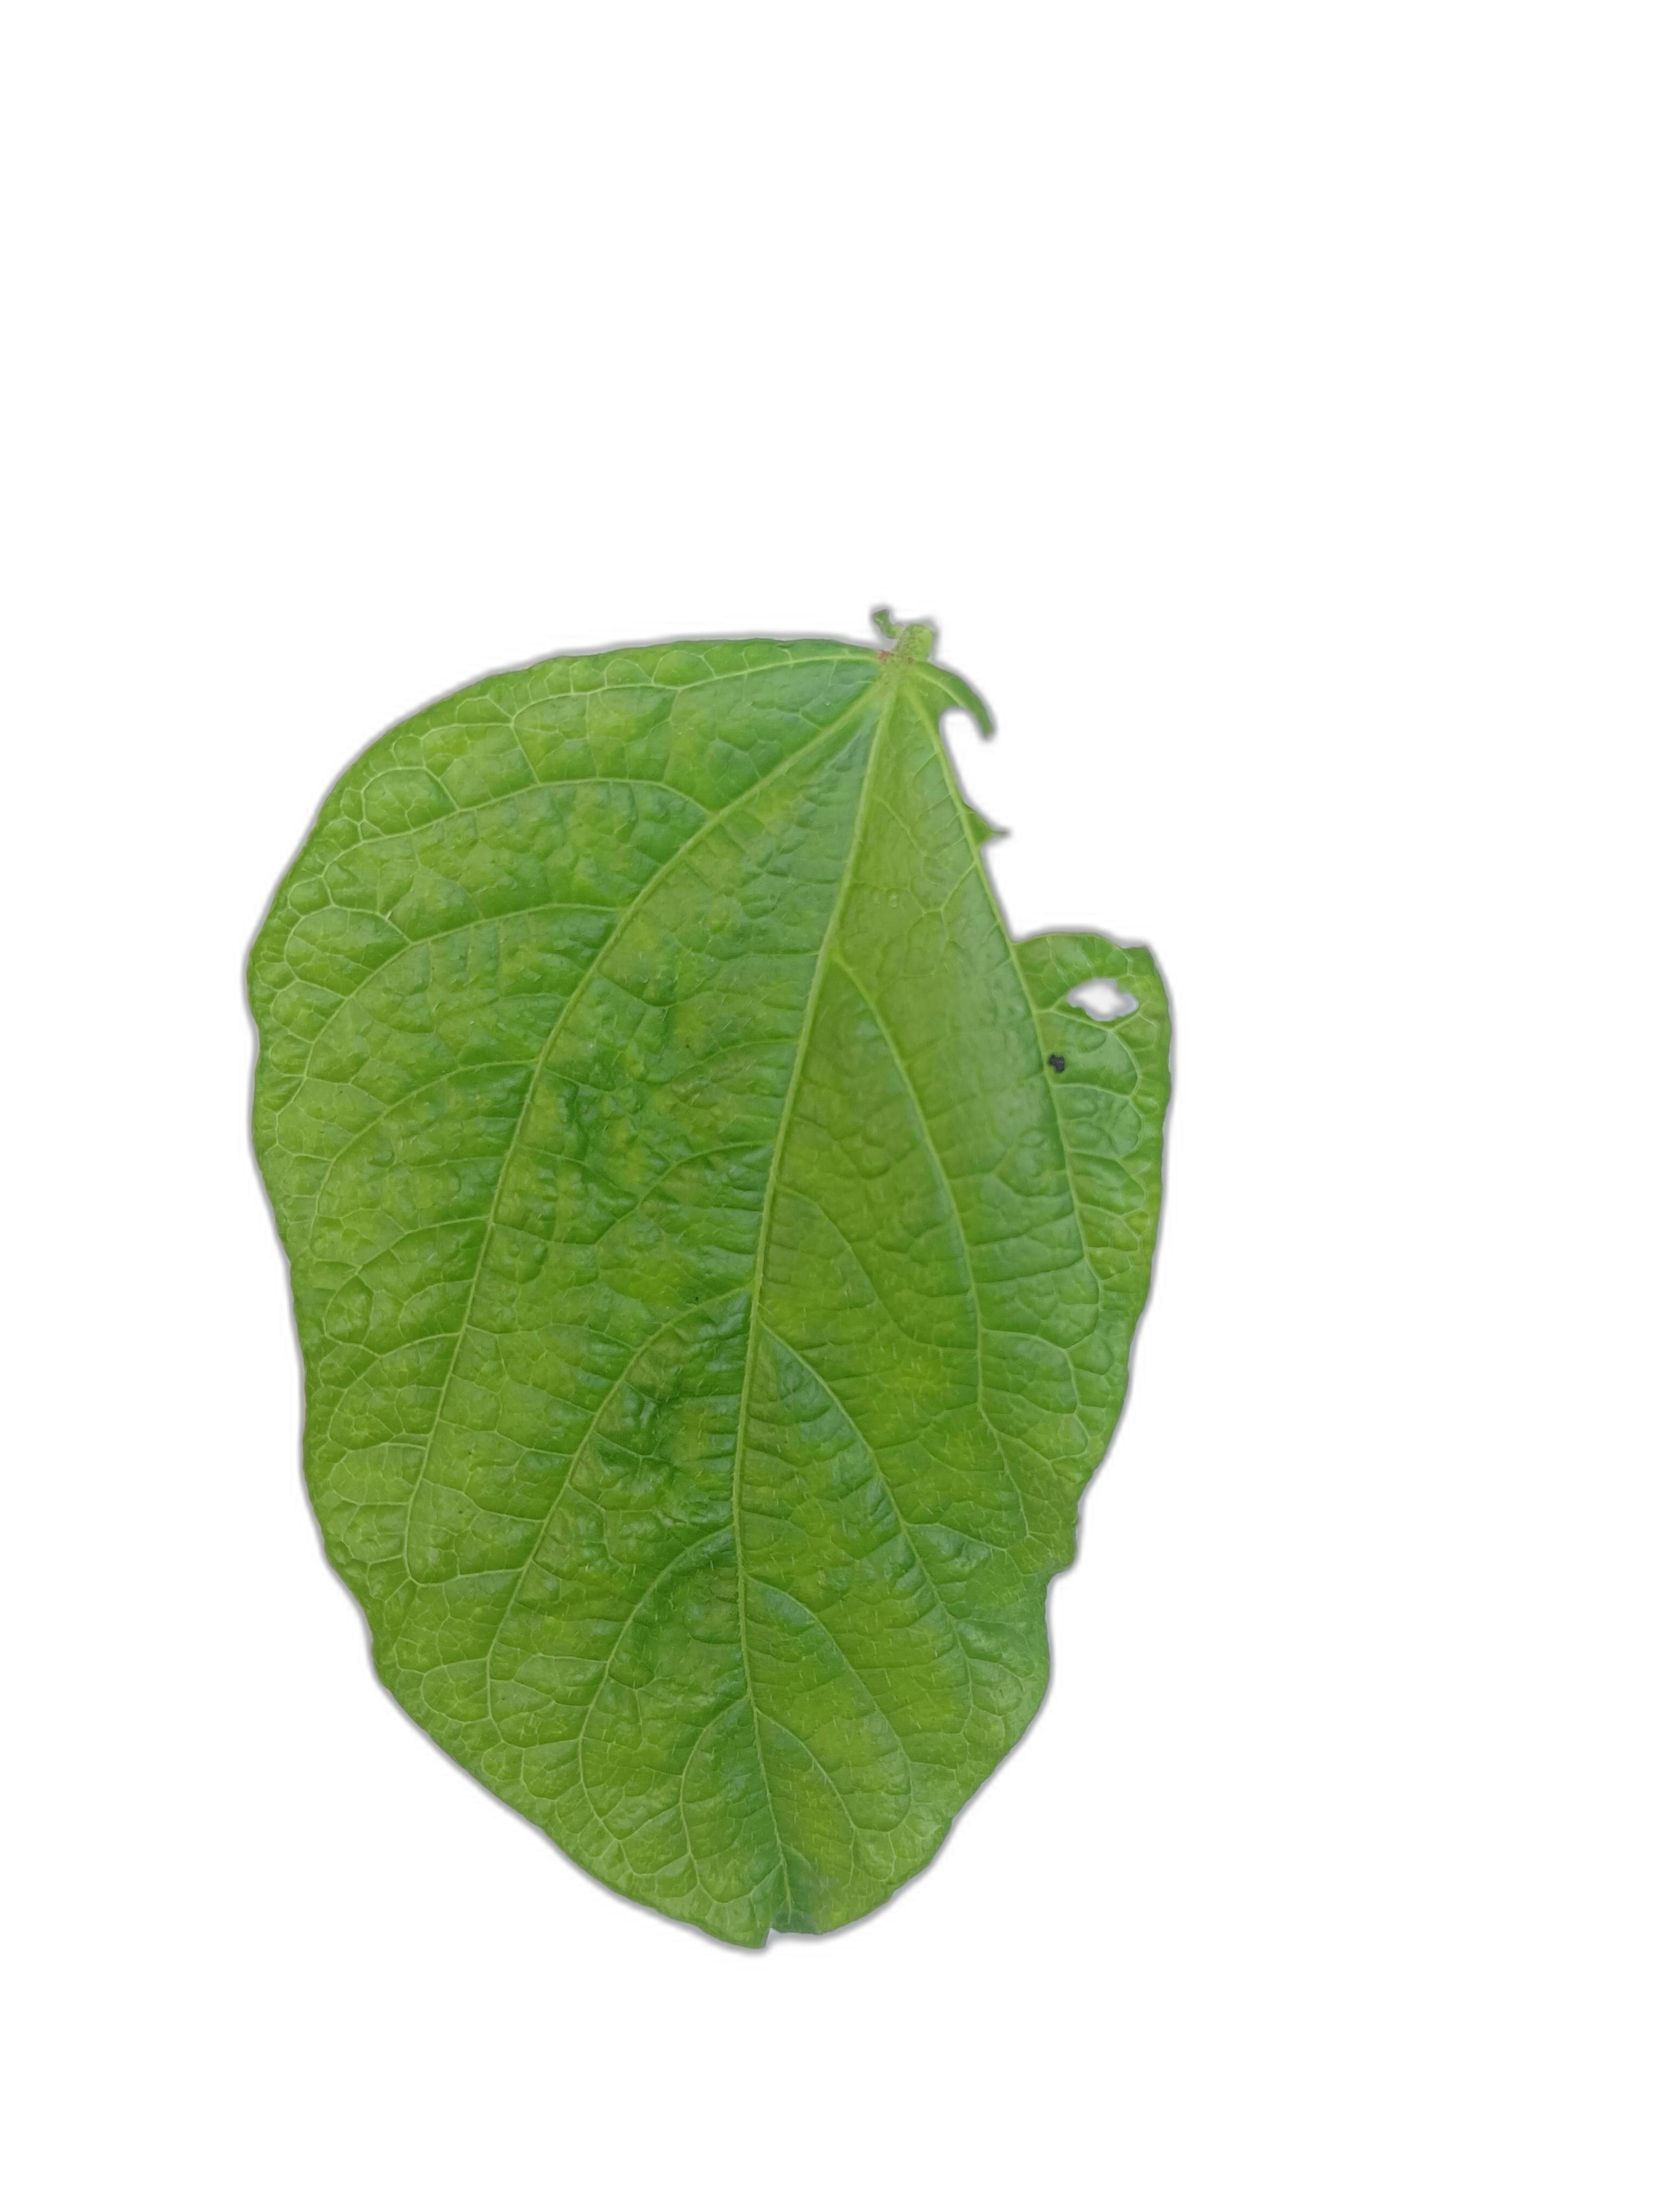
Label: Leaf Crinkle